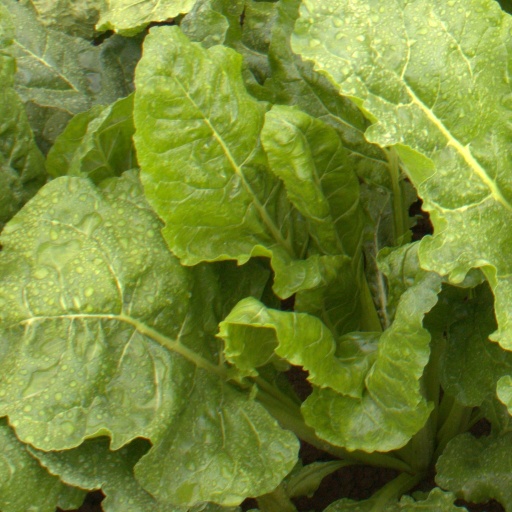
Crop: sugar beet